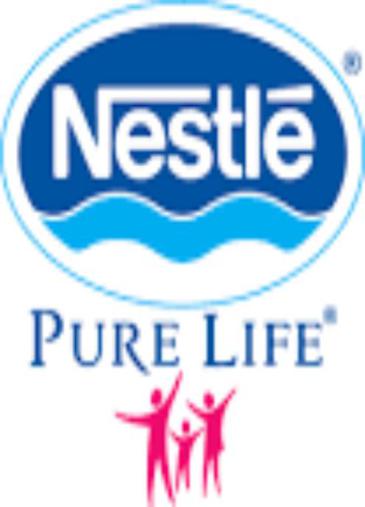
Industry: Food